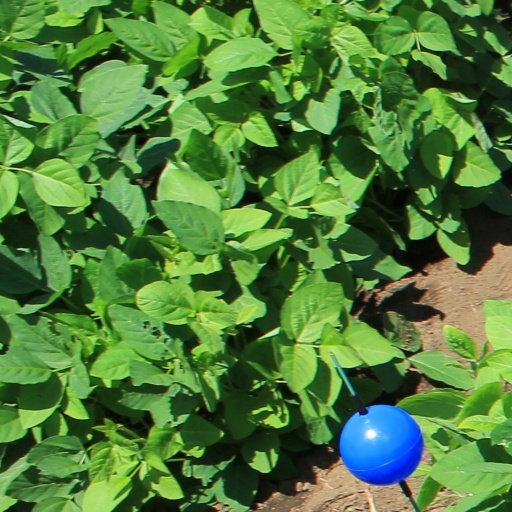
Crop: soybean